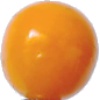
Label: Physalis 1